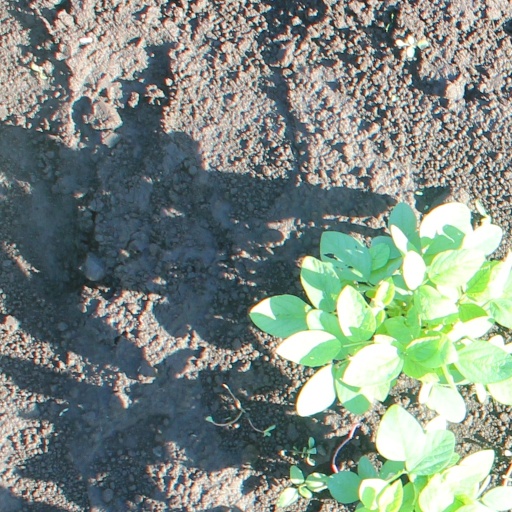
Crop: soybean